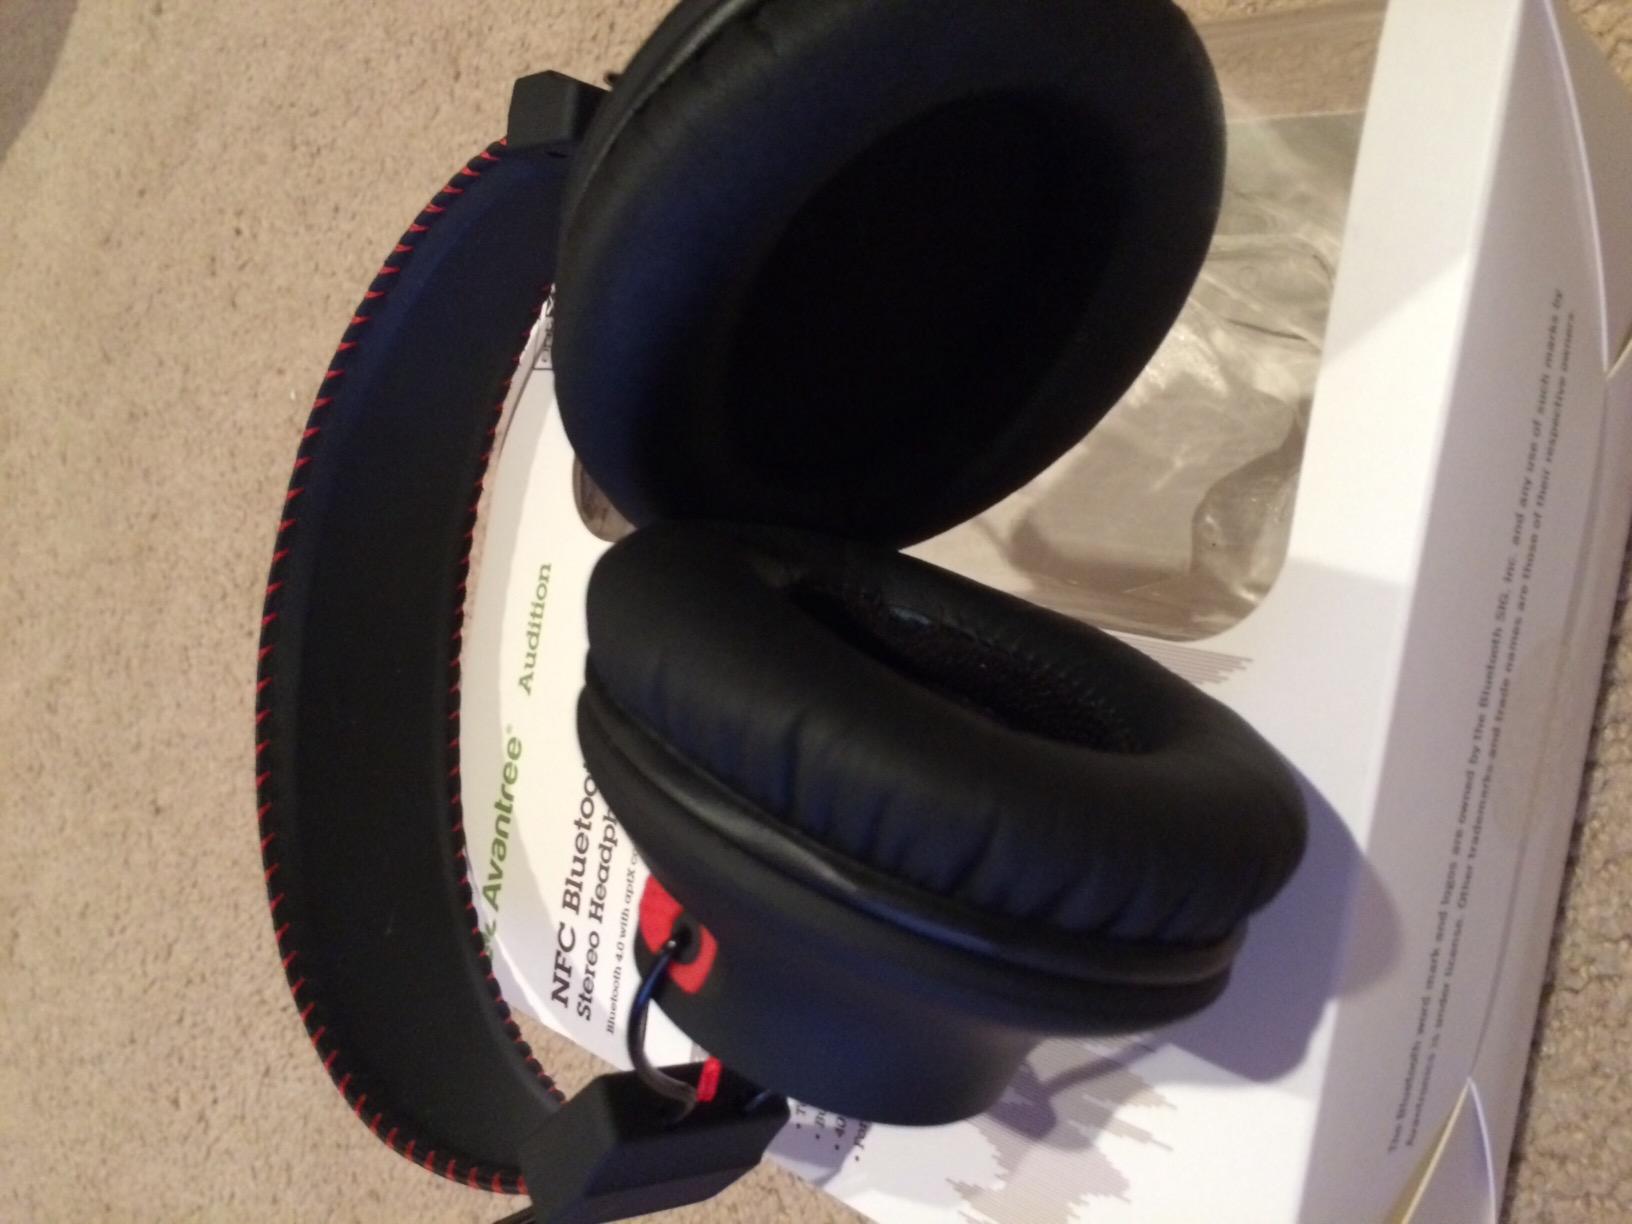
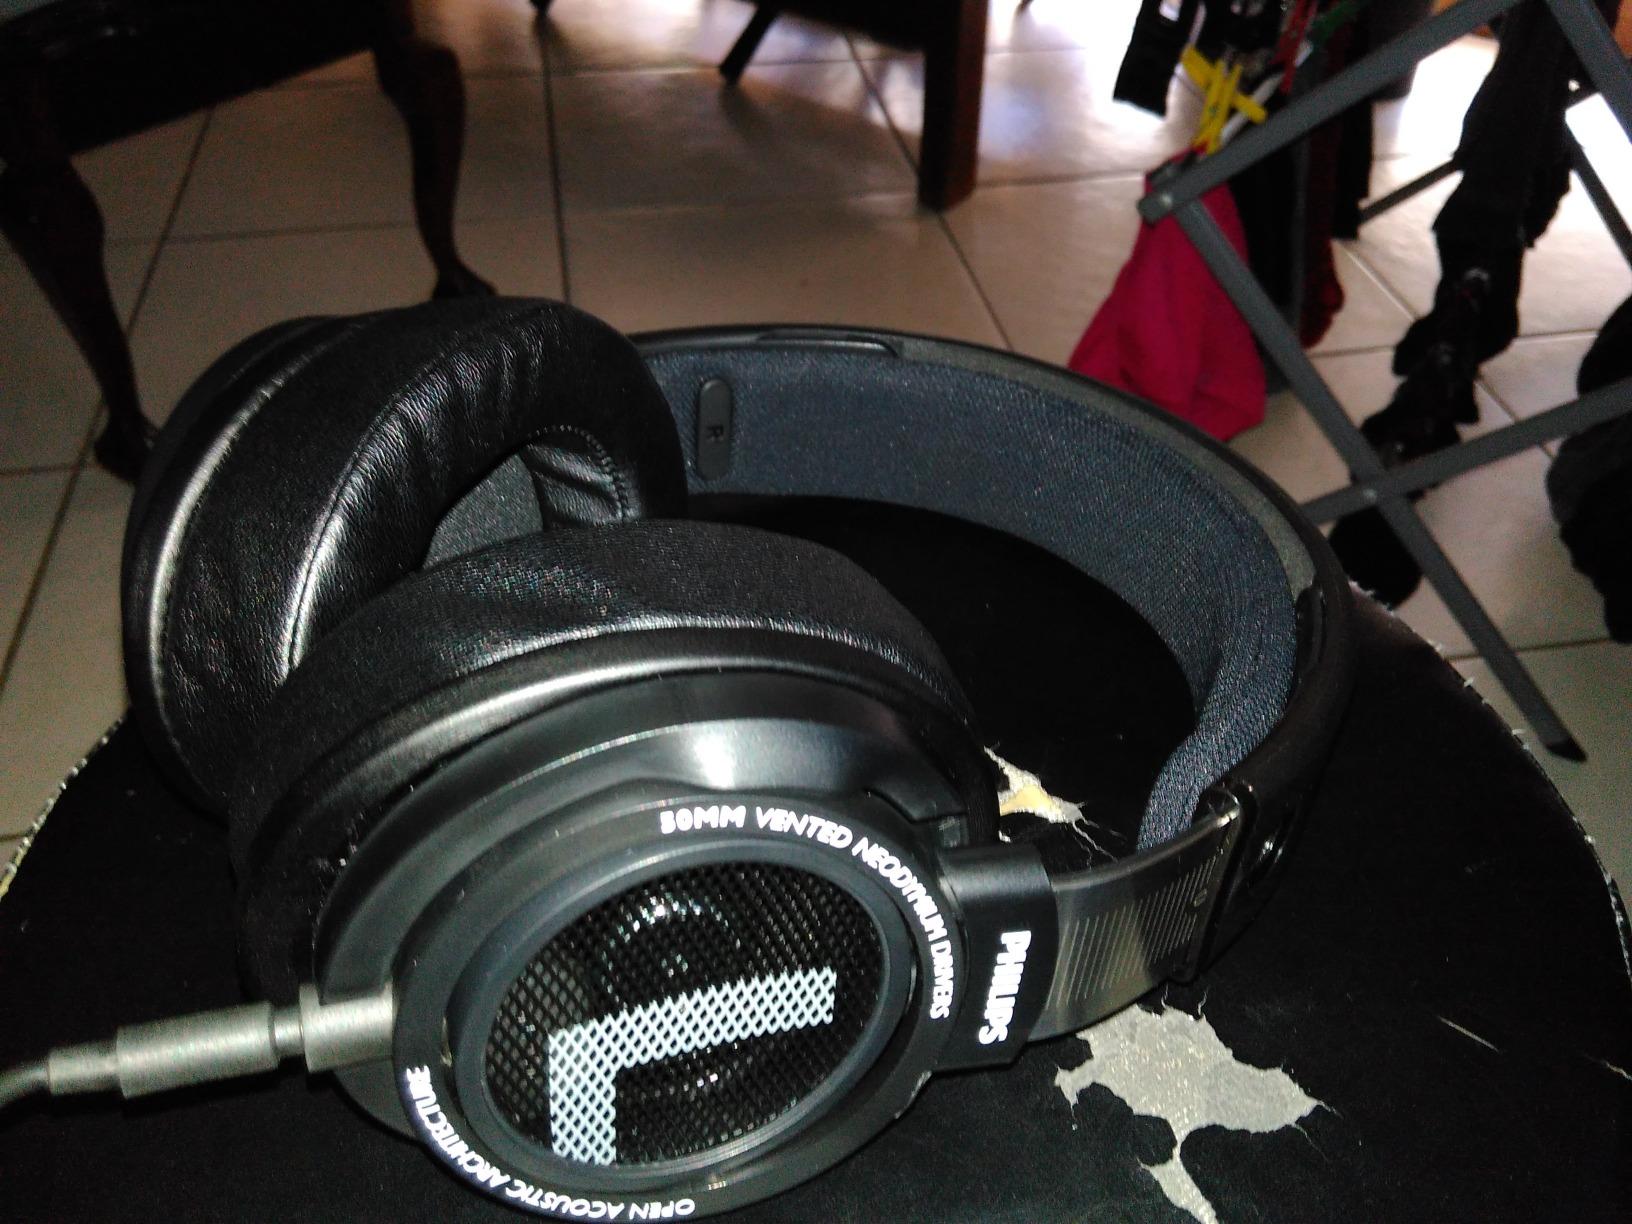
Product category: headphones
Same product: no